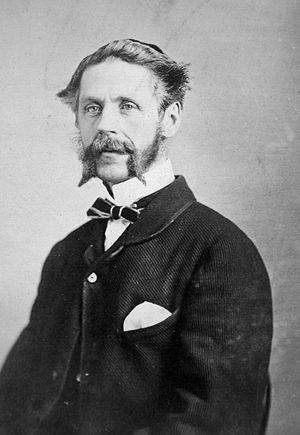
Photographie Stanley Clarke Bagg, Montréal, QC, 1863, William Notman (1826-1891), Sels d'argent sur papier monté sur papier - Papier albuminé - 8.5 x 5.6 cm
Stanley Clark Bagg, notaire, chroniqueur et riche héritier montréalais.